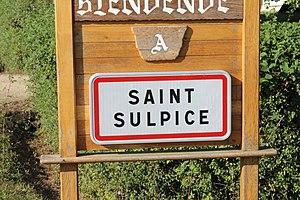
Panneau d'entrée dans Saint-Sulpice depuis la poype.
Saint-Sulpice est une commune française, située dans le département de l'Ain en région Auvergne-Rhône-Alpes. Commune bressane de 257 habitants, Saint-Sulpice est située dans le canton d'Attignat dans l'arrondissement de Bourg-en-Bresse.